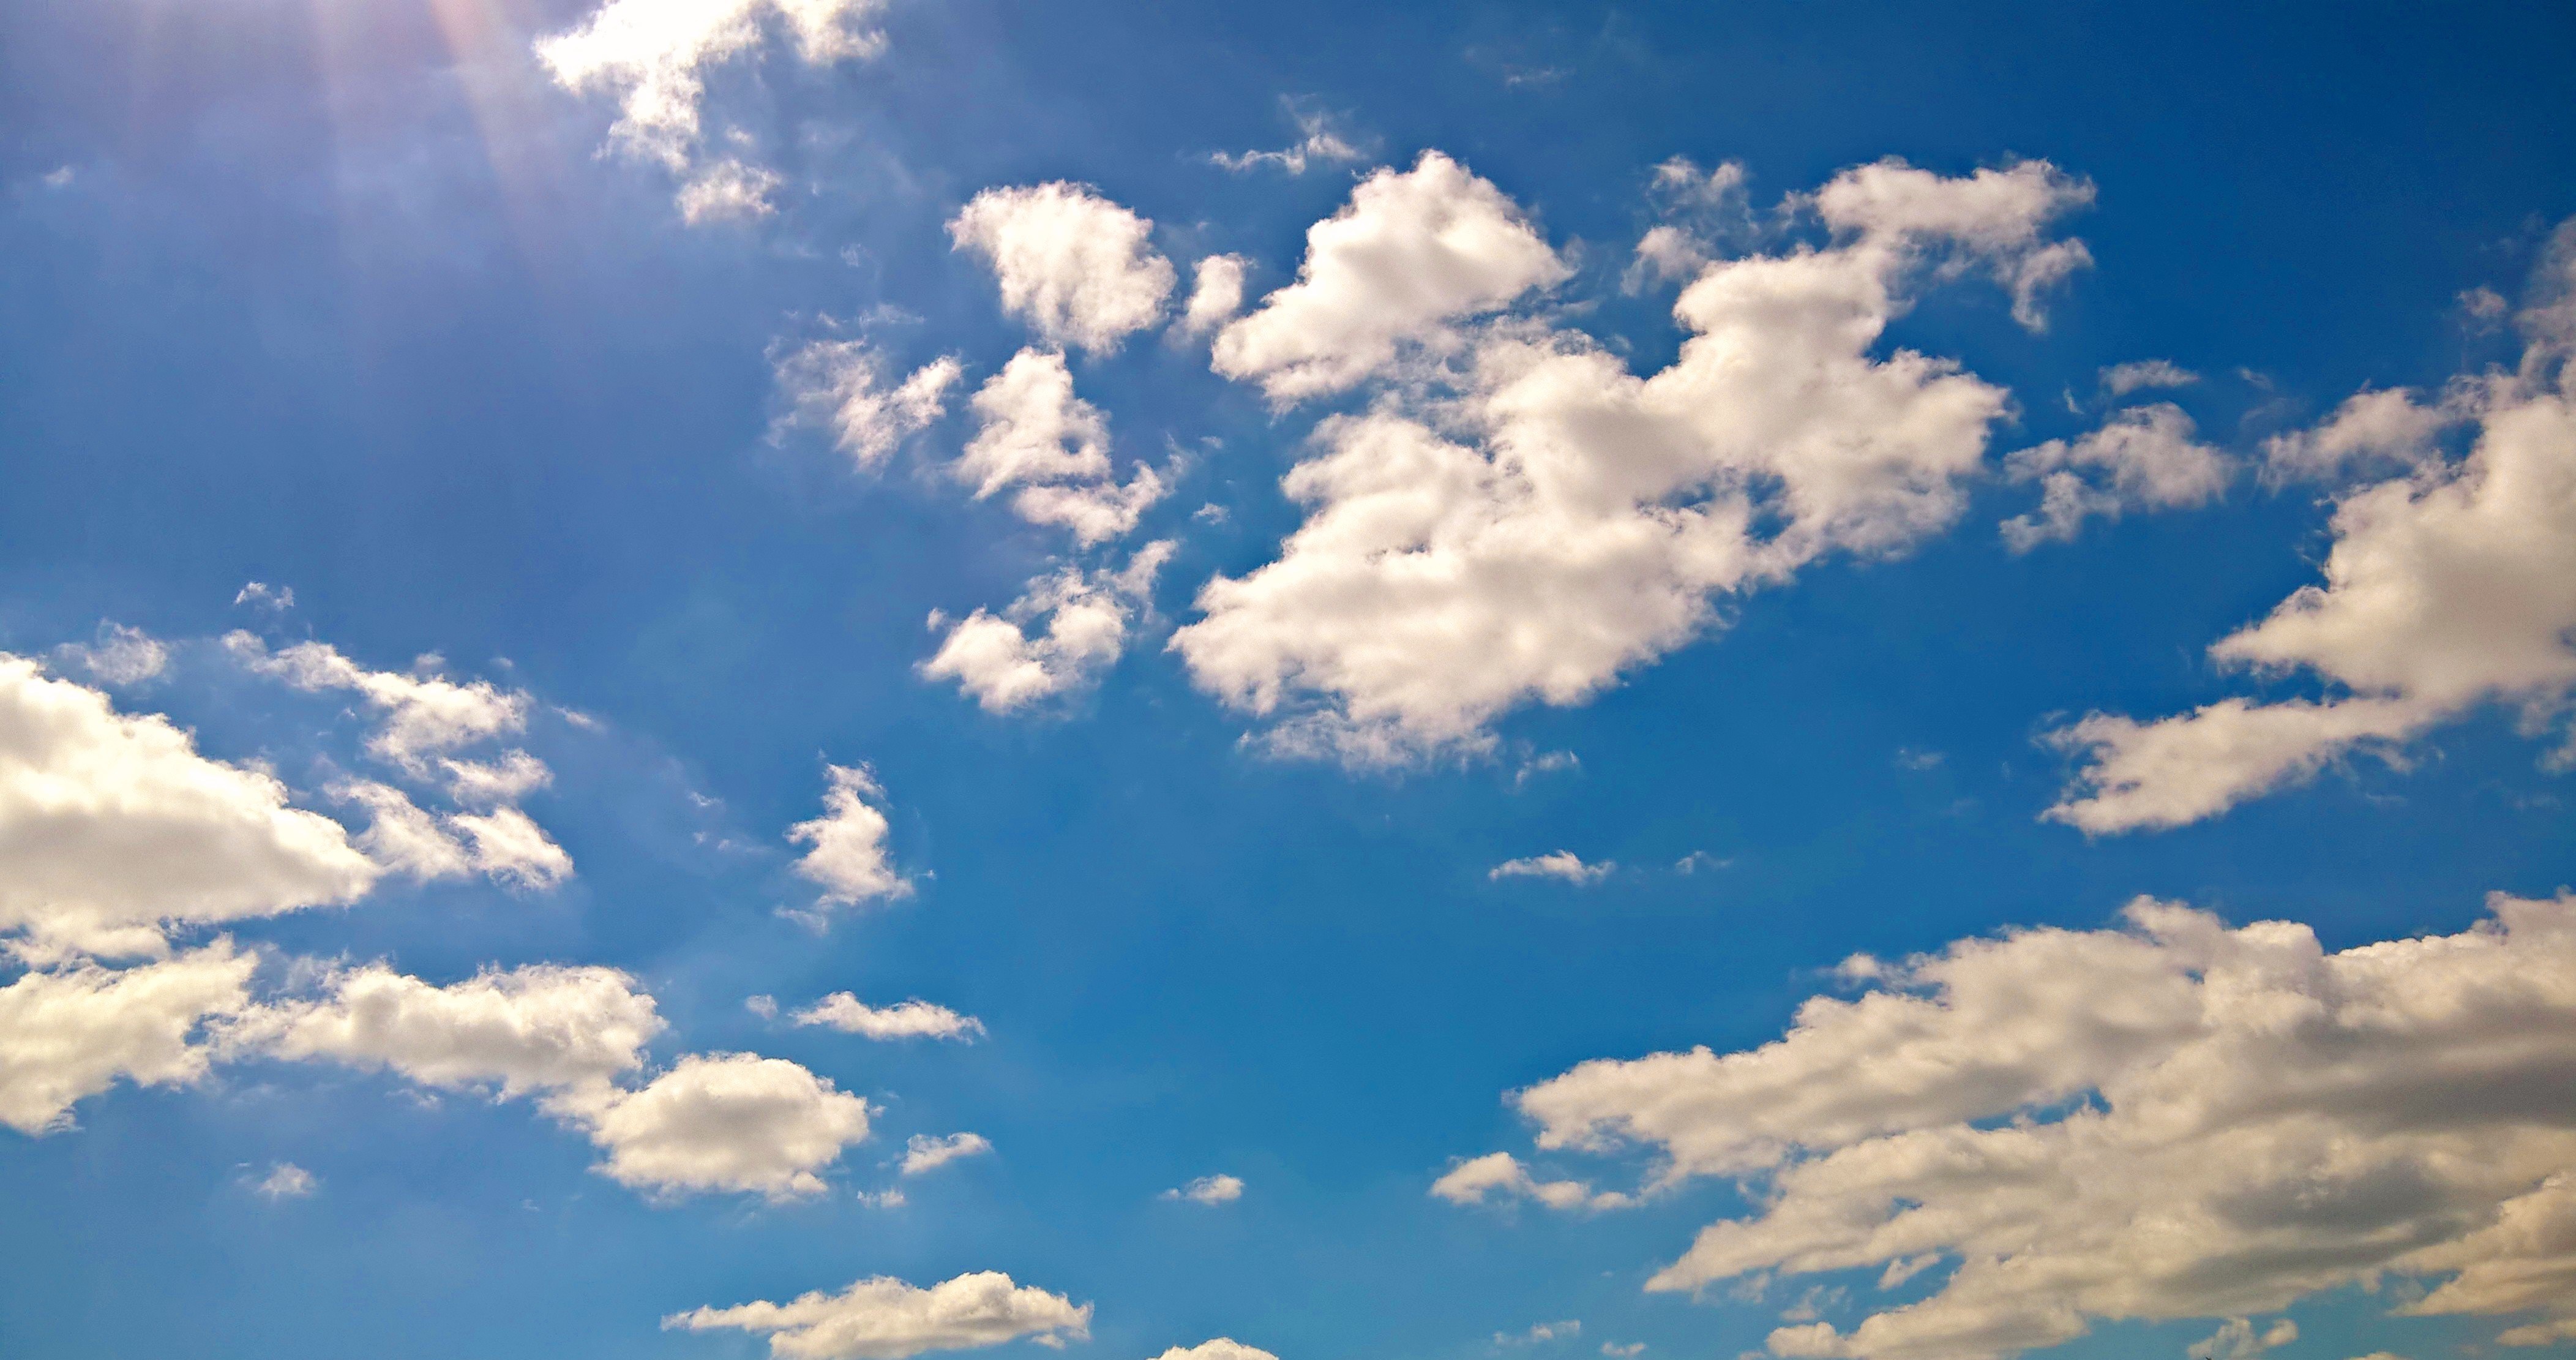
cloud, sky, sunlight, atmosphere, daytime, cumulus, meteorological phenomenon